I Love Us

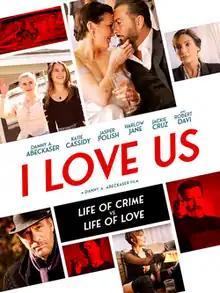
Official release poster

I Love Us is a 2021 American romantic crime drama film directed by Danny A. Abeckaser and written by Kosta Kondilopoulos. The film stars Danny A. Abeckaser, Katie Cassidy, Jasper Polish, Harlow Jane, Jackie Cruz, and Robert Davi. It was released in the United States in select theaters and through video on demand on September 17, 2021, by Vision Films.